Aleatico

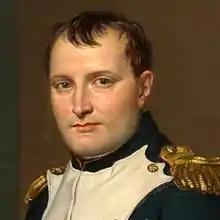
During his exile in Elba, wine made from Aleatico was reportedly a favorite drink of Napoleon.

Ampelographers suspect that Aleatico may be a dark-skinned variant of the French wine grape Muscat blanc à Petits Grains, which is a member of the extensive Muscat family of grapes, believed to be the oldest family of "Vitis vinifera" in the world. DNA profiling conducted at Istituto Agrario di San Michele all’Adige suggests that the relationship between Muscat blanc à Petits Grains and Aleatico may be that of a parent-offspring rather than just a mutation. Similar theories posit that the grape is descended from Tuscan Muscat Noir. Historians also disagree on Aleatico's exact origins: the vine may have been brought to Italy by the ancient Greeks or is native to the southern Italian region of Apulia.